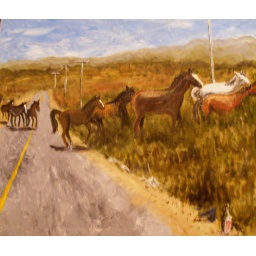
Wild horses crossing the road near Erongaricuaro----2007